Turkmen literature

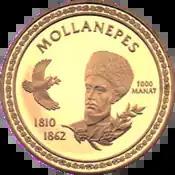
Poet Mollanepes on the commemorative coin of Turkmenistan

The first use of a near-modern Turkmen language in written literature dates to between the 15th and 16th centuries. Modern Turkmen elements can be seen in the works written in the Chagatai language in common Turkic literature. The influence of the Chagatai language on Turkmen literature remained significant even later. The most ancient instances of distinct Turkmen literature are the religious and moral compositions of the Khorosani Turkmen, Vafayi, called "Rownak-ul-Islam" (The Light of Islam), (1464), written in poetic form; the verses of Bairam Khan (16th century), the work of Abu al-Ghazi Bahadur, "Genealogy of the Turkmens" (17th century).